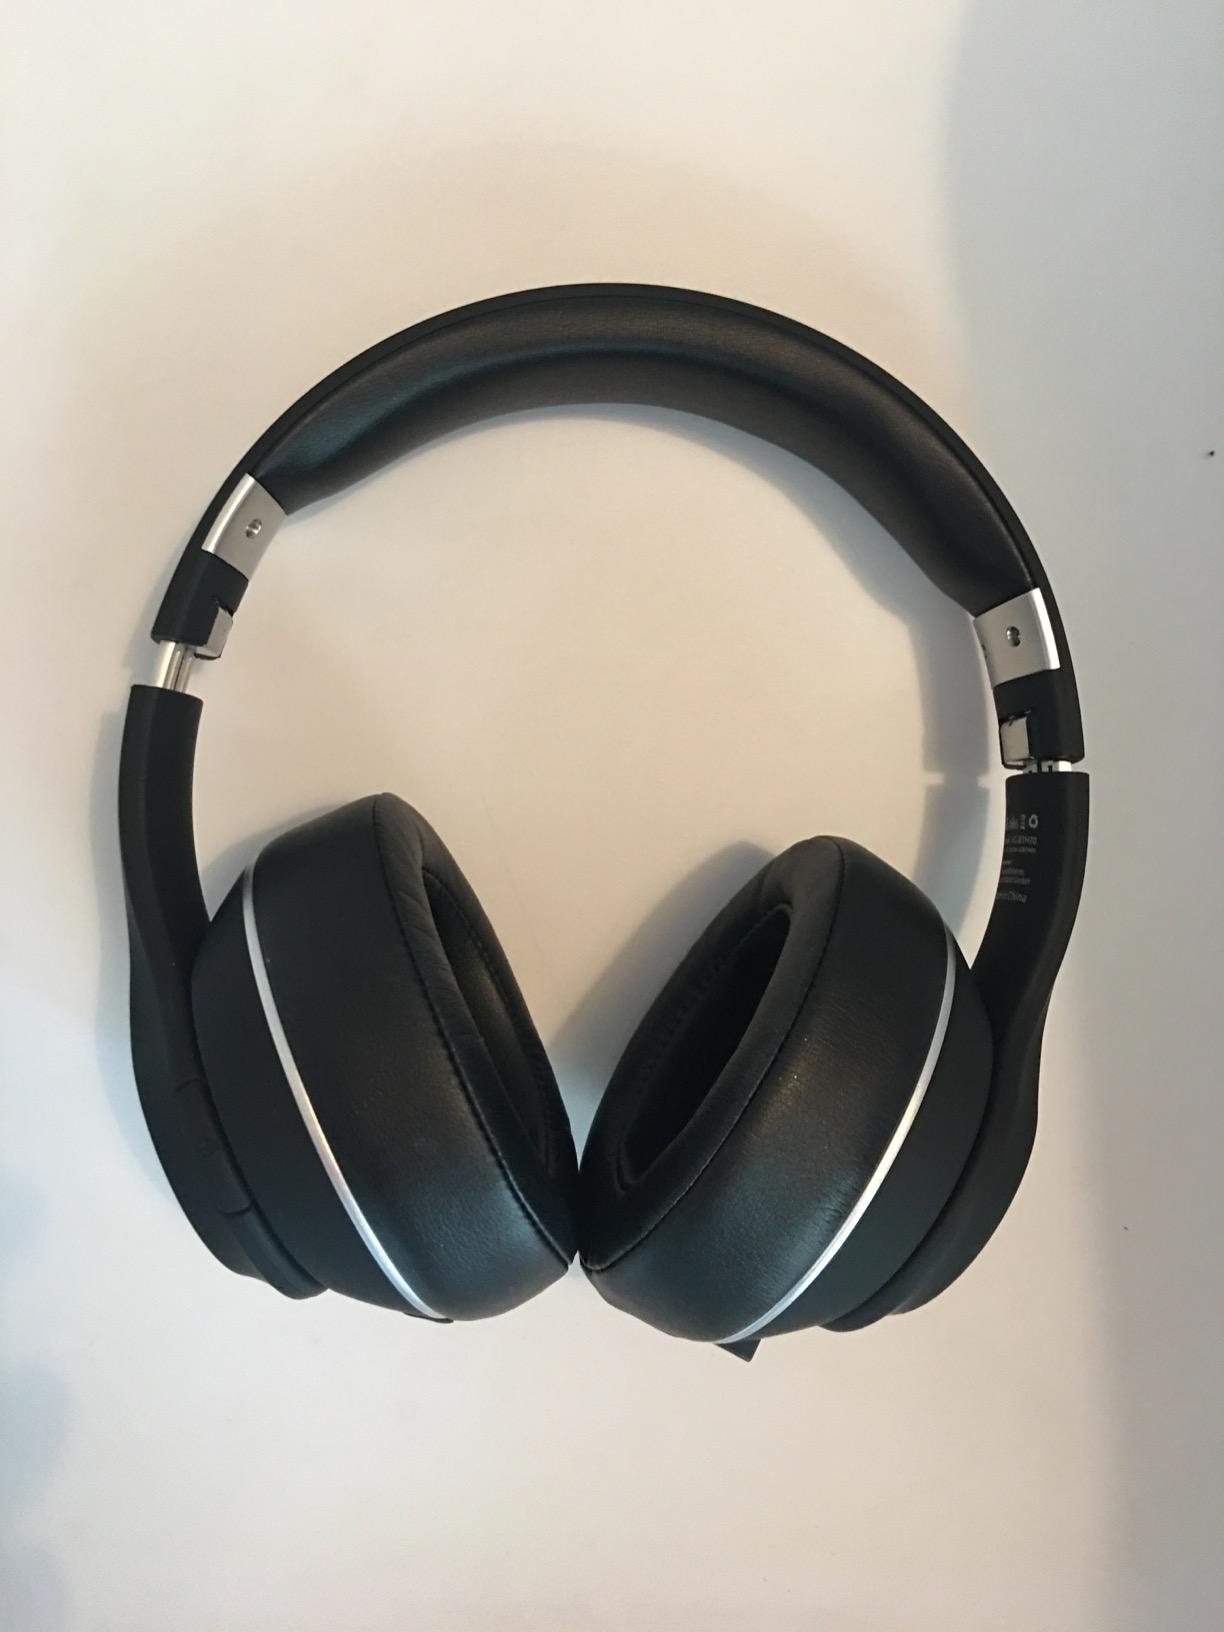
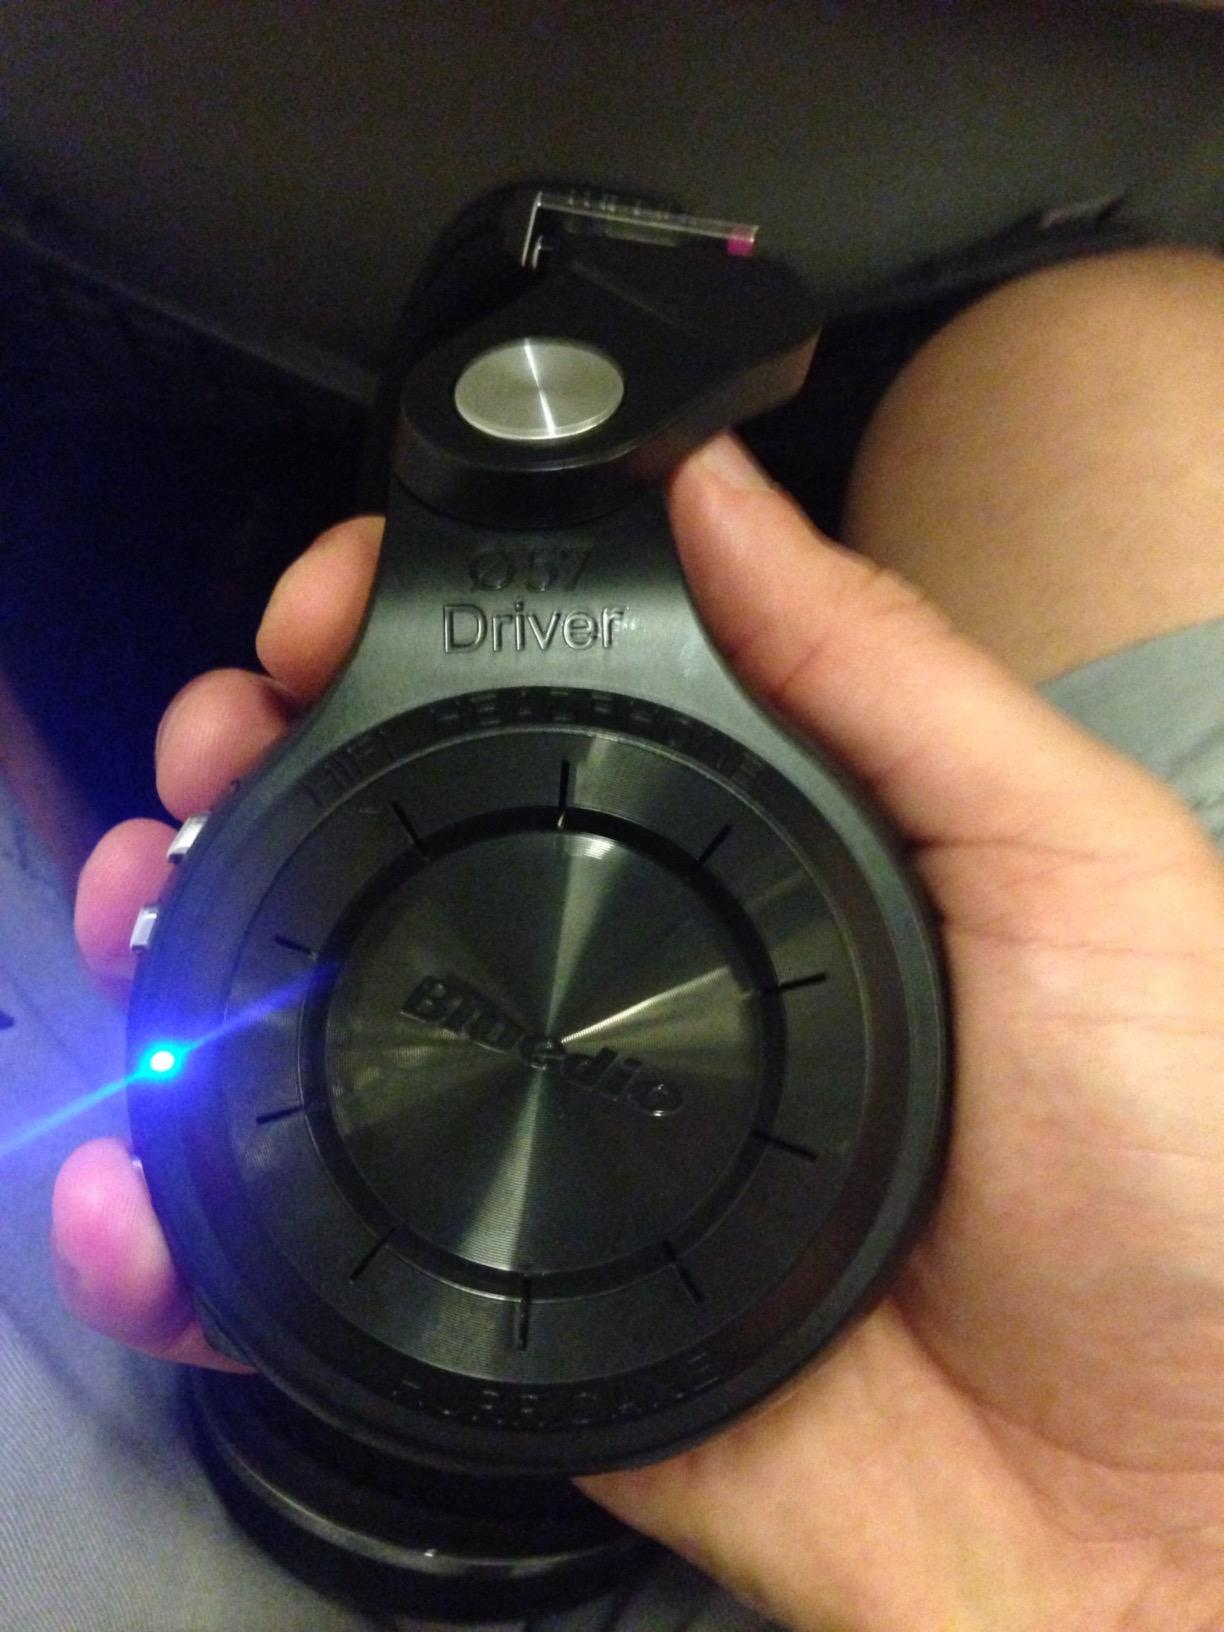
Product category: headphones
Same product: no